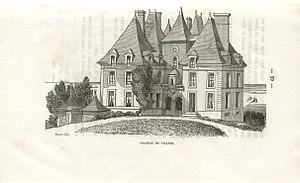
Georges Bouet, le château de Villers sur Mer
Le château de Villers est une demeure du XVIIᵉ siècle du département du Calvados, inscrite au titre des Monuments historiques en 2003.